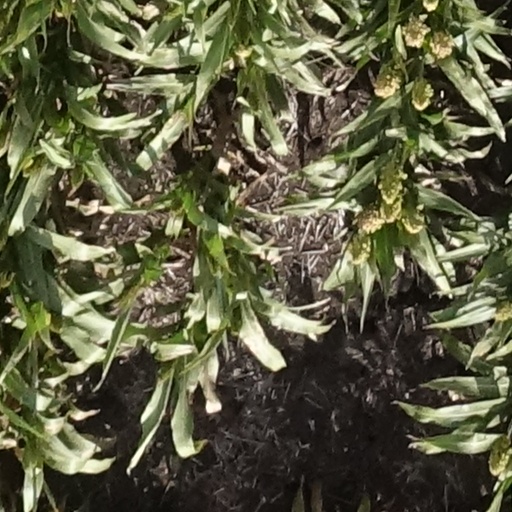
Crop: sorghum